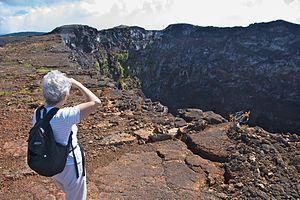
Cratère du Mauna Ulu vu depuis le nord.
Le Mauna Ulu, toponyme hawaïen signifiant littéralement « montagne grandissante », est un cône volcanique situé sur les pentes du Kīlauea, le volcan le plus actif de l'île d'Hawaï, aux États-Unis. Il s'est formé au cours de l'éruption du Kīlauea entre 1969 et 1974, à l'époque l'éruption la plus importante depuis l'arrivée des Américains sur l'archipel d'Hawaï. Débutée le 24 mai 1969 et après deux épisodes marqués par l'apparition de fontaines, de lacs, de coulées et de cascades de lave qui ont atteint l'océan Pacifique, l'éruption s'achève le 22 juillet 1974 soit après plus de cinq ans d'activité. Le lieu constitue depuis lors l'élément le plus important du paysage visible à partir du sommet du cône de Puʻu Huluhulu. Il est accessible par le Napau Crater Trail au terme d'une randonnée de quelques heures.